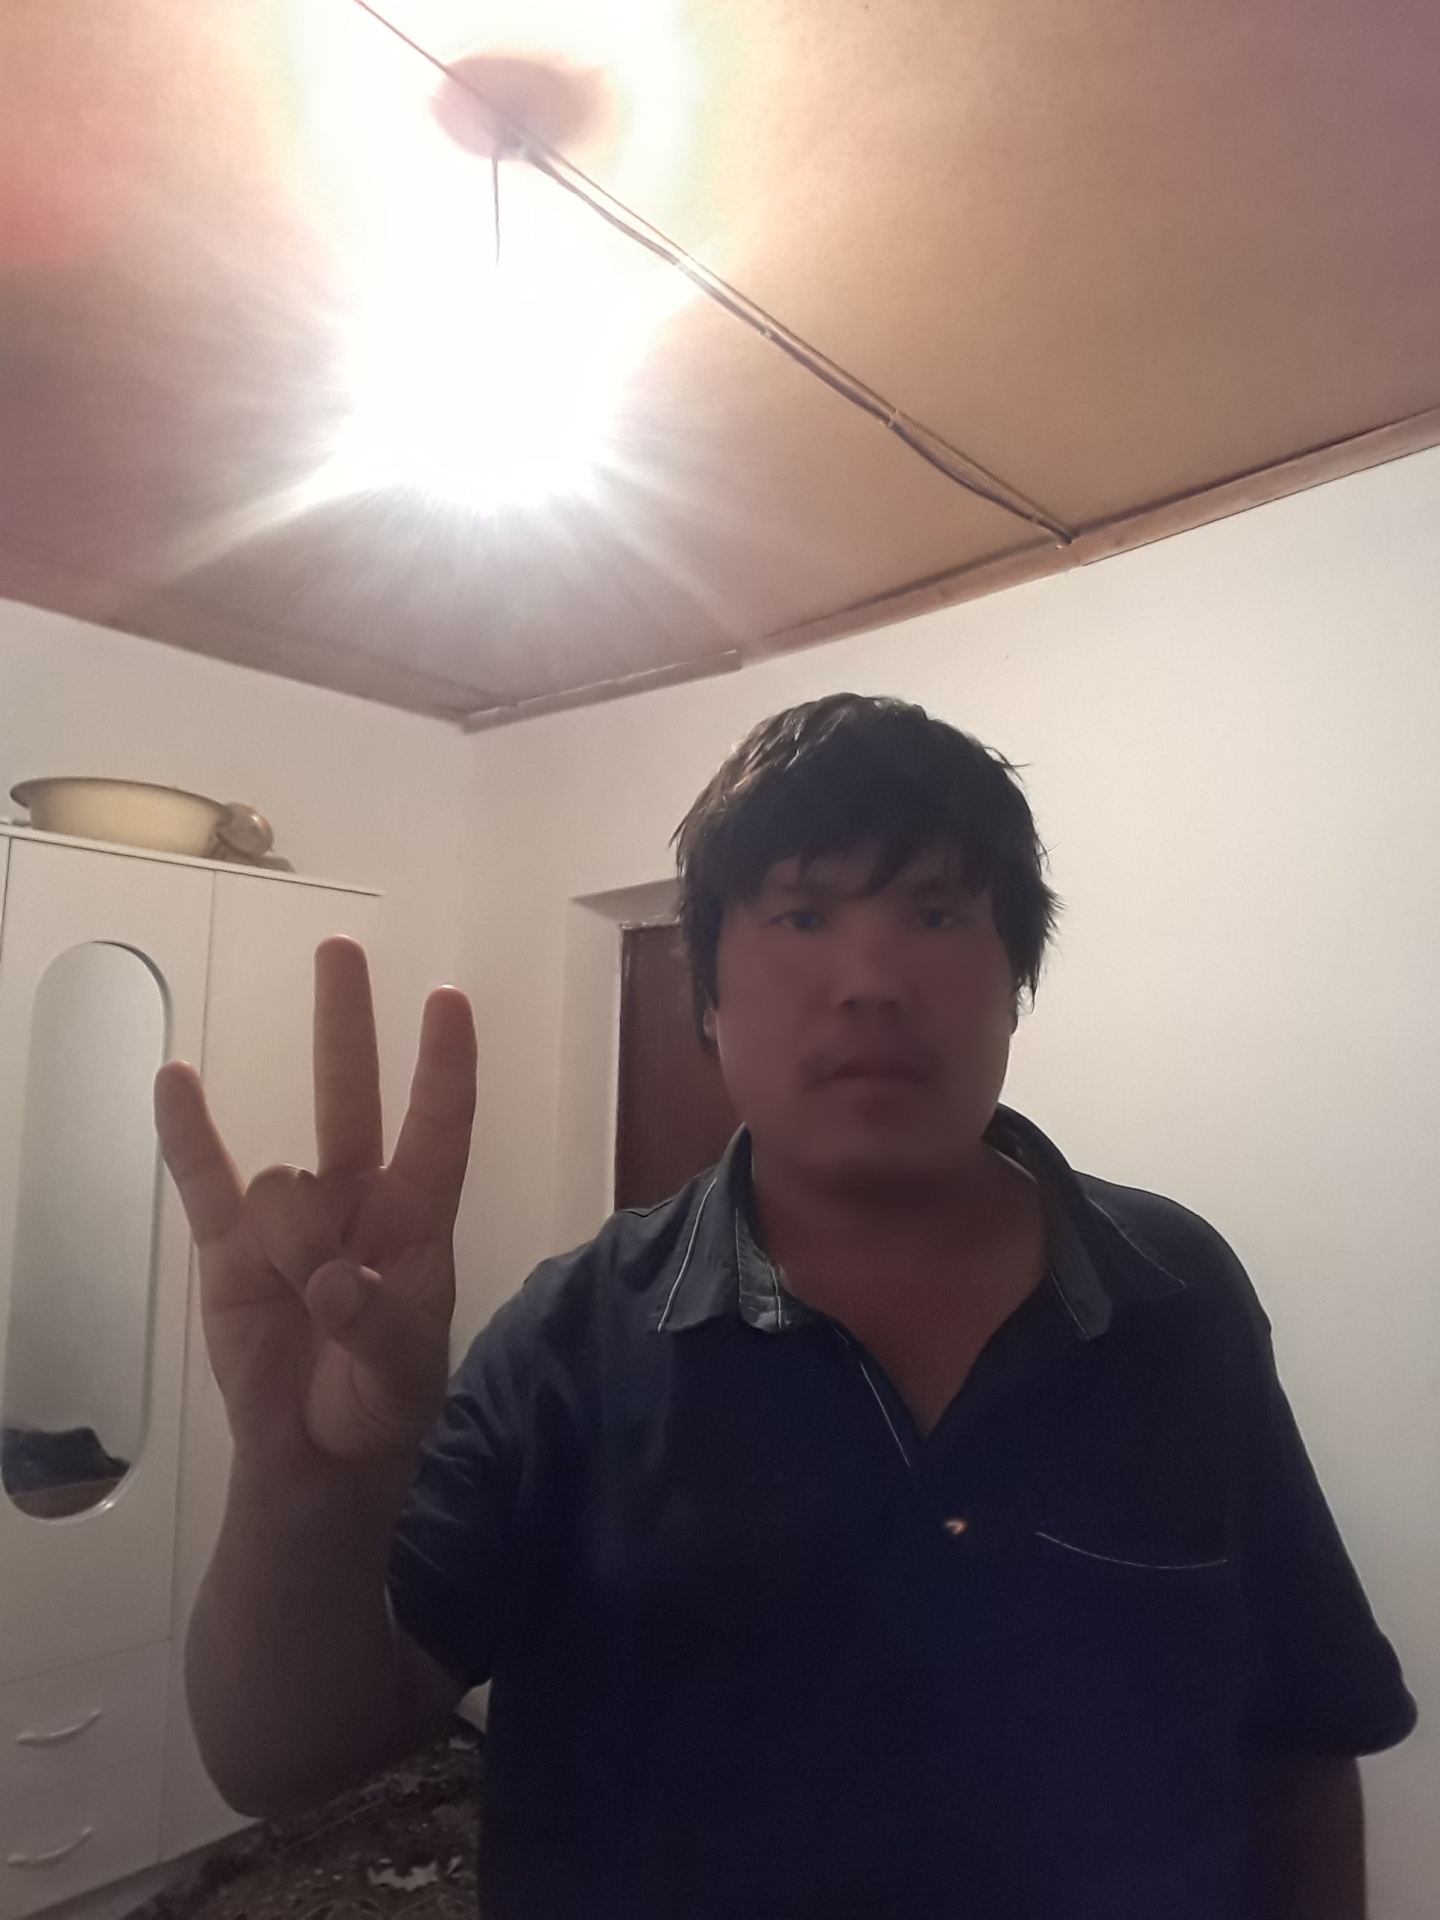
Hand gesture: three3